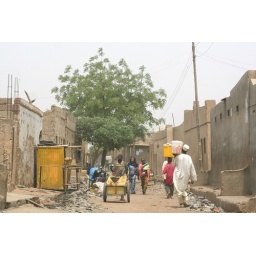
view from car of community road in kano